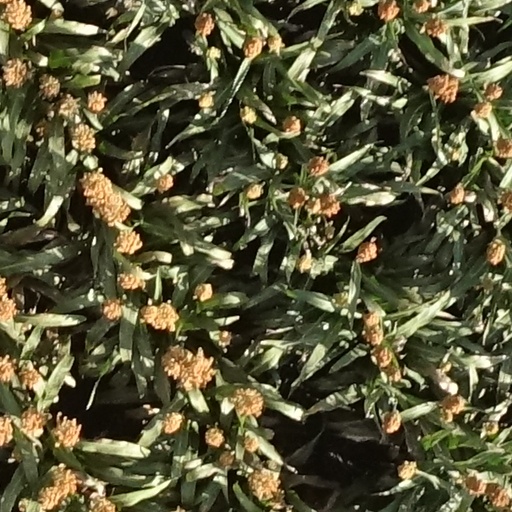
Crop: sorghum